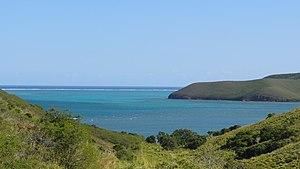
Vuee sur la Baie de Gouaro
Gouaro est un quartier détaché de Bourail dans la province Sud de Nouvelle-Calédonie.